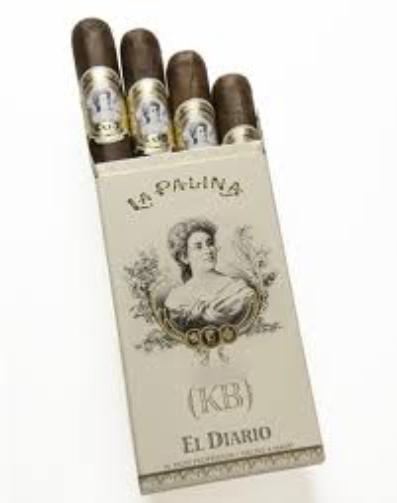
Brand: La Palina
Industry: Necessities